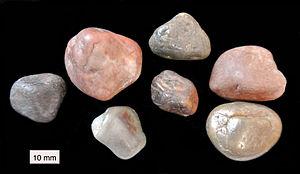
Un gastrolithe appelé aussi « pierre d'estomac » ou « caillou de gésier » est une pierre ou un petit caillou volontairement avalé par certaines espèces de vertébrés pour être stocké dans l'estomac ou le gésier.